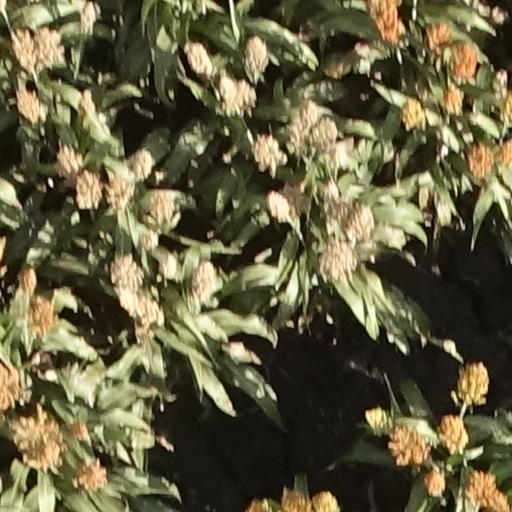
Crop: sorghum